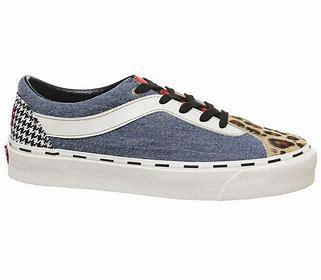
Brand: Vans
Model: Bold NI